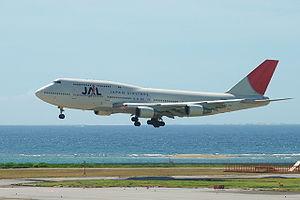
Japan Airlines Co., Ltd. est la compagnie aérienne nationale japonaise. Elle exploite des vols internationaux et intérieurs sur quatre continents, depuis ses nombreux hubs à l'aéroport international de Narita, l'aéroport international de Tokyo-Haneda, l'aéroport international du Chūbu et l'aéroport international du Kansai.